Great White Train

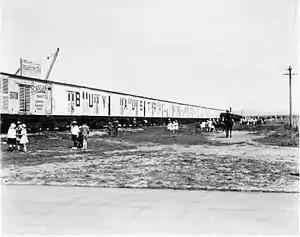
The "Great White Train" at Kingston railway yards in Canberra

The Great White Train was an effort in the 1920s by Sydney based industrialists to convince Australians to Buy Australian Made.